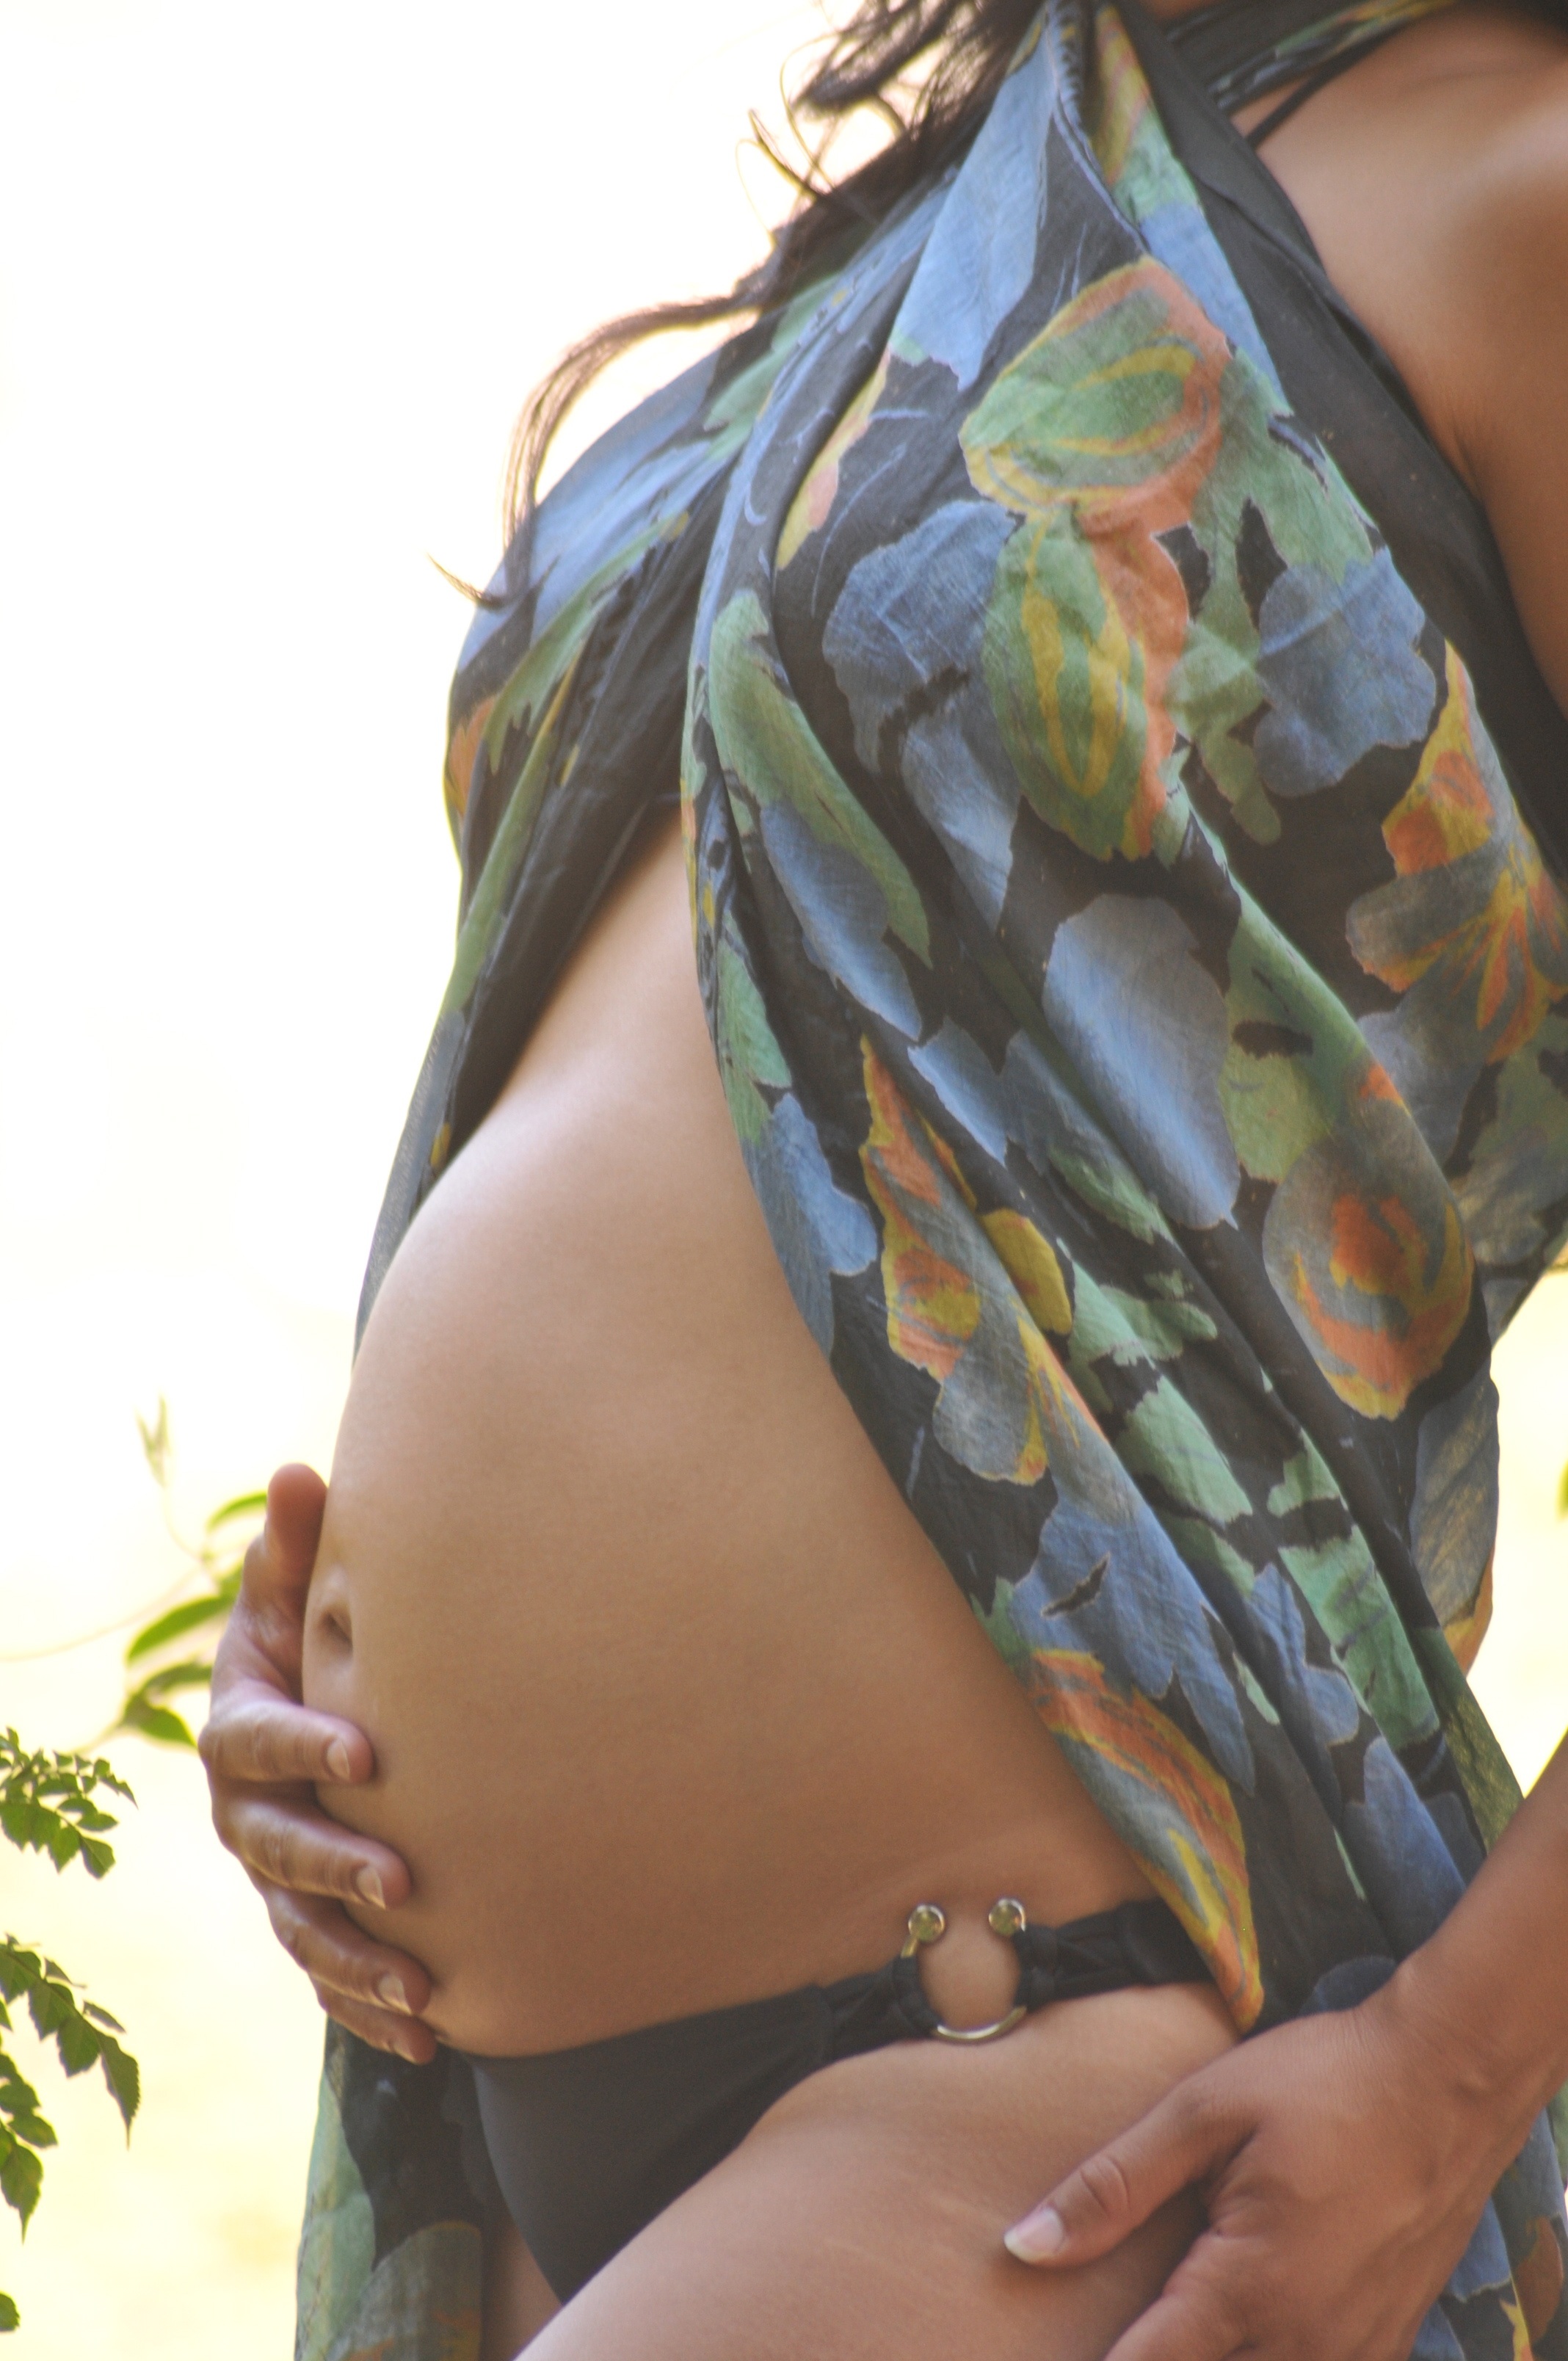
woman, trunk, fashion, clothing, hairstyle, swimwear, parent, pregnancy, motherhood, maternity, human body, mother, pregnant, belly, beauty, body, expecting, abdomen, tummy, pregnant woman, pregnant women